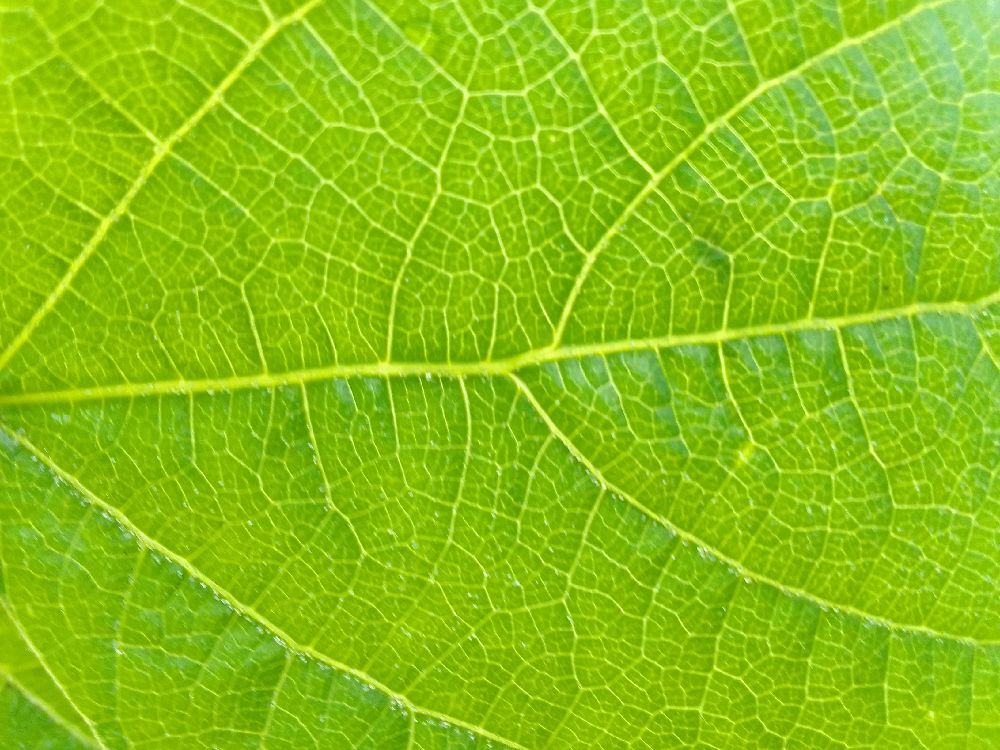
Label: healthy